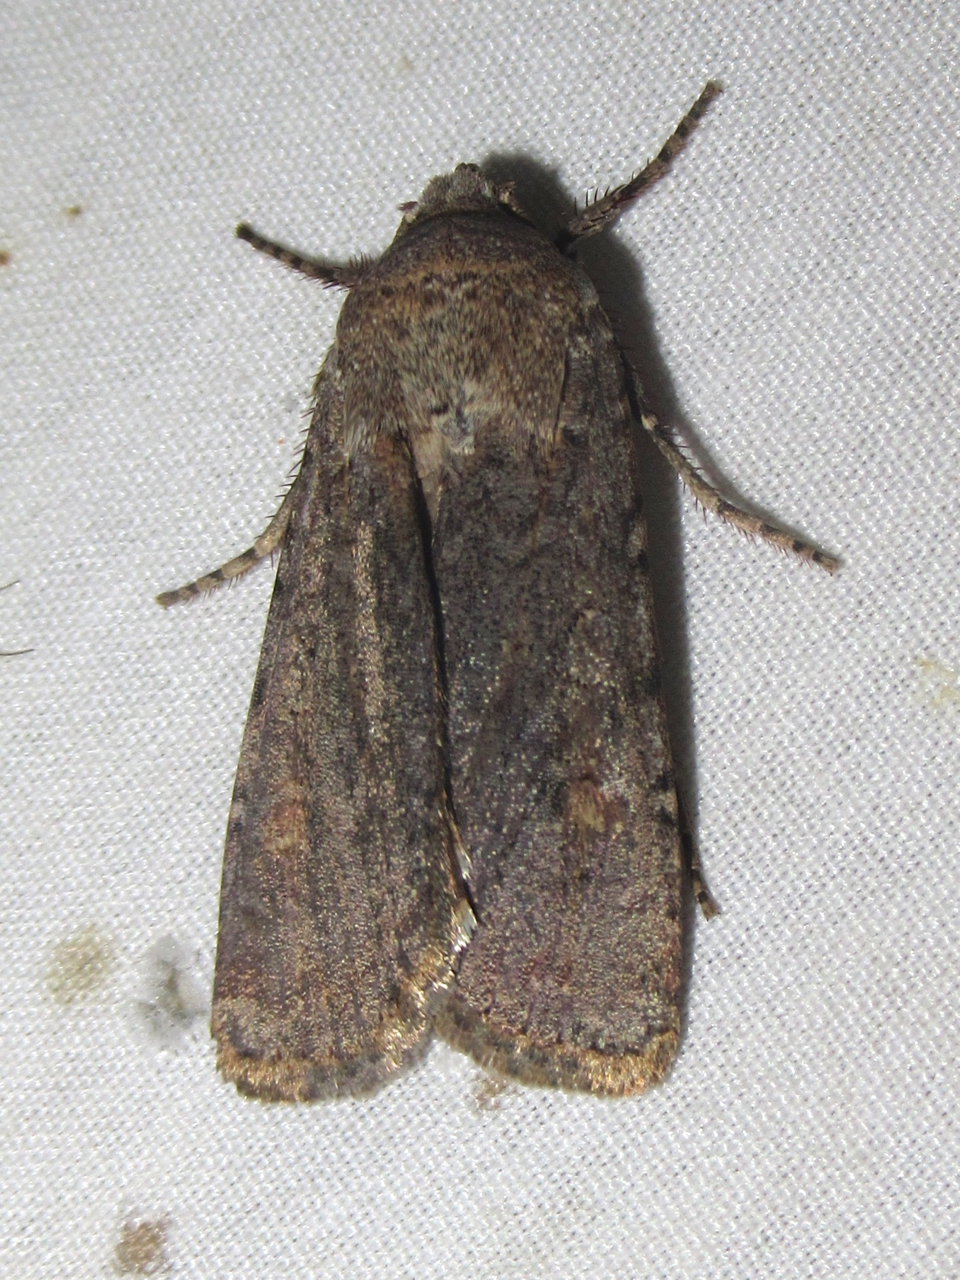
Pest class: cutworms